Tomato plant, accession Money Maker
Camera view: tilt-top (135 deg); turntable rotation: 180 degrees
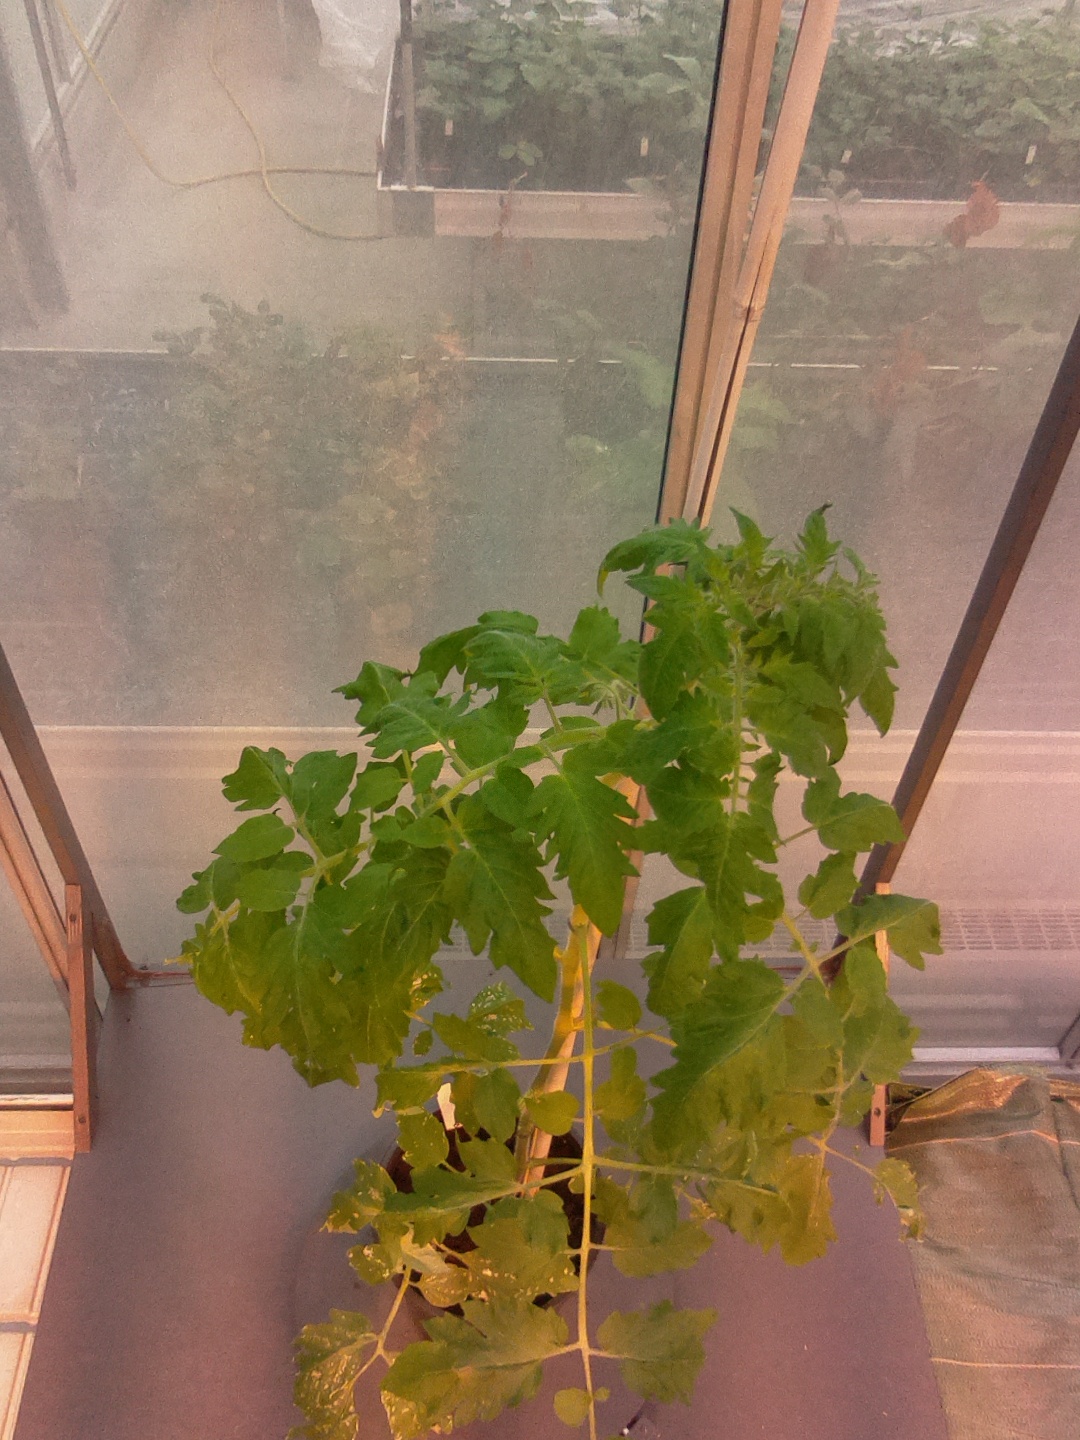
BBCH growth stage 64: 40%-50% of flowers open